My Bare Lady (film)

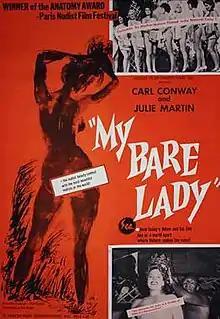
My Bare Lady movie poster

My Bare Lady is a 1963 British exploitation film directed by Arthur Knight and starring Julie Martin and Carl Conway. It is also known as Bare Lady, Bare World, It's a Bare World and My Seven Little Bares. "My Bare Lady" is associated with a cycle of nudist films in British cinema in the late 1950s and early 1960s.